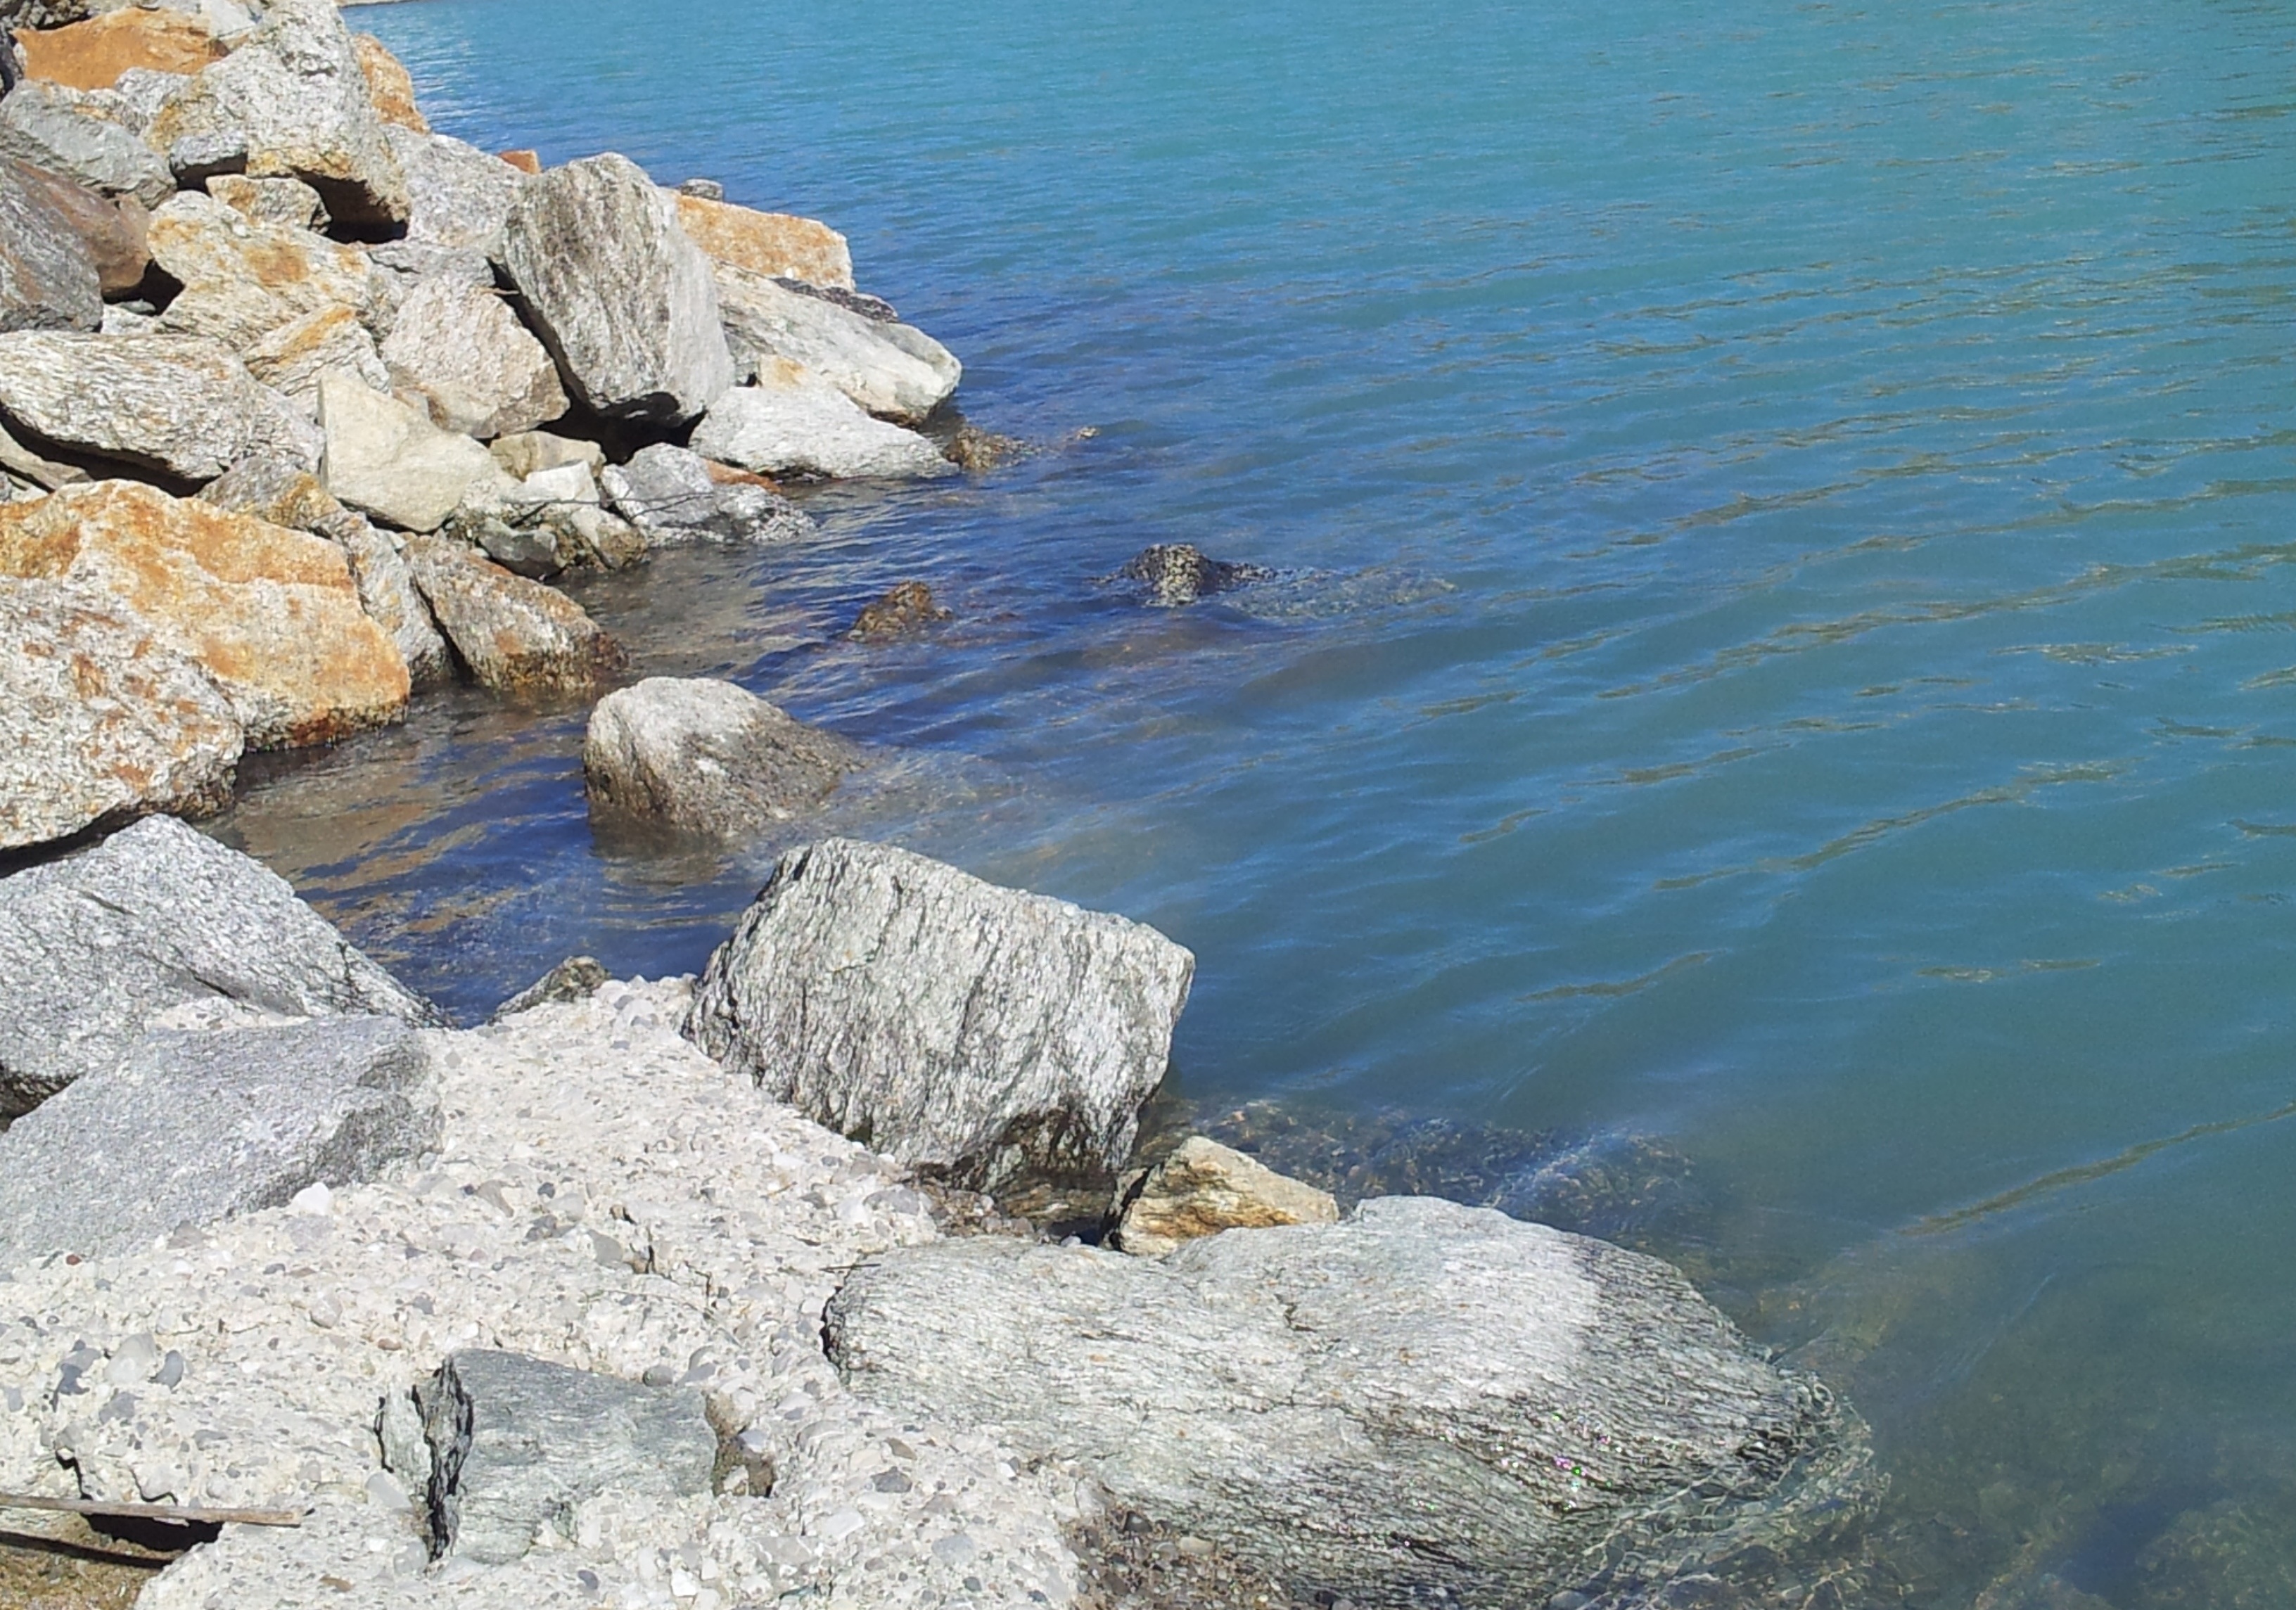
sea, coast, water, nature, rock, ocean, shore, wave, lake, cliff, idyllic, cove, bay, terrain, material, still water, austria, geology, bergsee, mood, cape, crystal clear, alpine lake